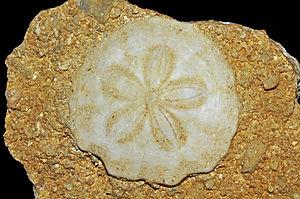
Scutella subrotunda (Leske, 1778) - Miocène - Faluns de Touraine, France
Le falun est un dépôt sédimentaire marin du Cénozoïque, souvent disséminé sur de vastes étendues. Formé de débris de coquilles, parfois entières ou partiellement brisées, ce calcaire d'accumulation biodétritique peut former une roche compacte après une cimentation argilo-siliceuse fine et dense, mais reste généralement une roche meuble et friable car il est mélangé communément à du sable et de l'argile.
« Red sea urchin 'almost immortal' », BBC News, ‎ 24 novembre 2003
Scutella est un genre éteint d'oursins plats appartenant à la famille des Scutellidae.
Les Scutellidae sont une famille presque entièrement éteinte d'oursins clypéastéroïdes, appelés en anglais « sand dollars ».